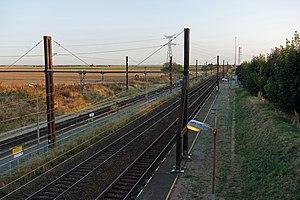
Gare de Château-Gaillard
La gare de Château-Gaillard est une halte ferroviaire française de la ligne de Paris-Austerlitz à Bordeaux-Saint-Jean, située sur le territoire de la commune de Santilly, au lieu-dit Château-Gaillard, dans le département d'Eure-et-Loir, en région Centre-Val de Loire.